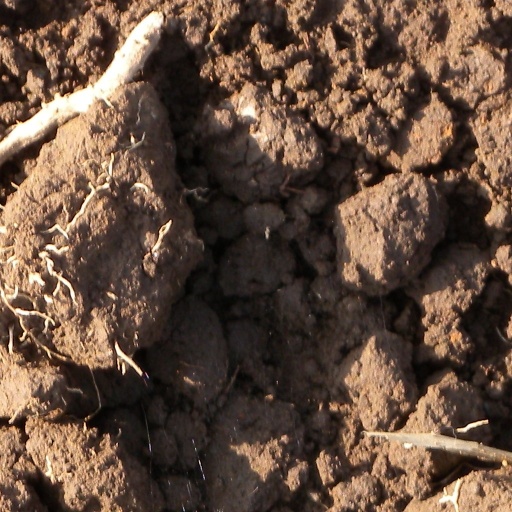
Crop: sorghum